Konrad Püschel

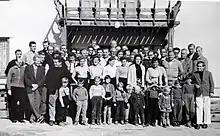
Deutsche Arbeitsgruppe (DAG) and their families in Hamhŭng c.1958. Püschel is in the second row of adults. In front of him is a woman in a white top with elbow-length sleeves, and in front of her is a boy with a striped cardigan.

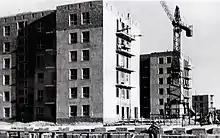
Construction site managed by East Germans in Hamhŭng, North Korea, 1958

In April 1948, Püschel's friend and fellow student from the Bauhaus , Professor for City Planning at the "Hochschule für Architektur und Bauwesen", a predecessor of the current Bauhaus University Weimar, helped him get a post as an assistant lecturer at the school. In 1960, Püschel founded the department of village planning, which he led as professor until retiring in 1972, after which he was an emeritus professor.